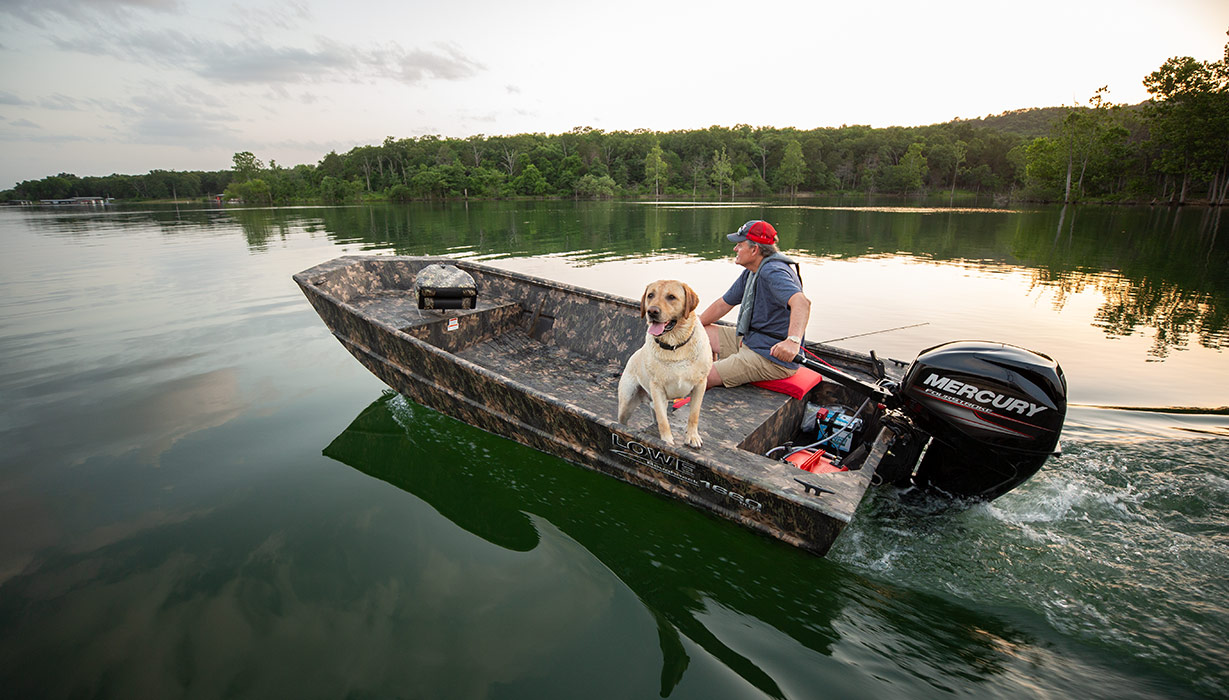
Vehicle type: Ships